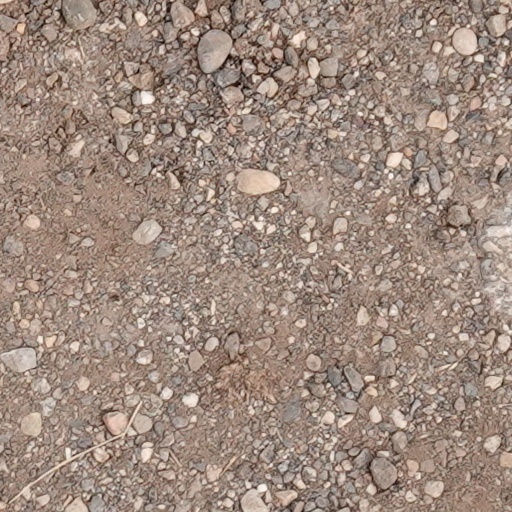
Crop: wheat